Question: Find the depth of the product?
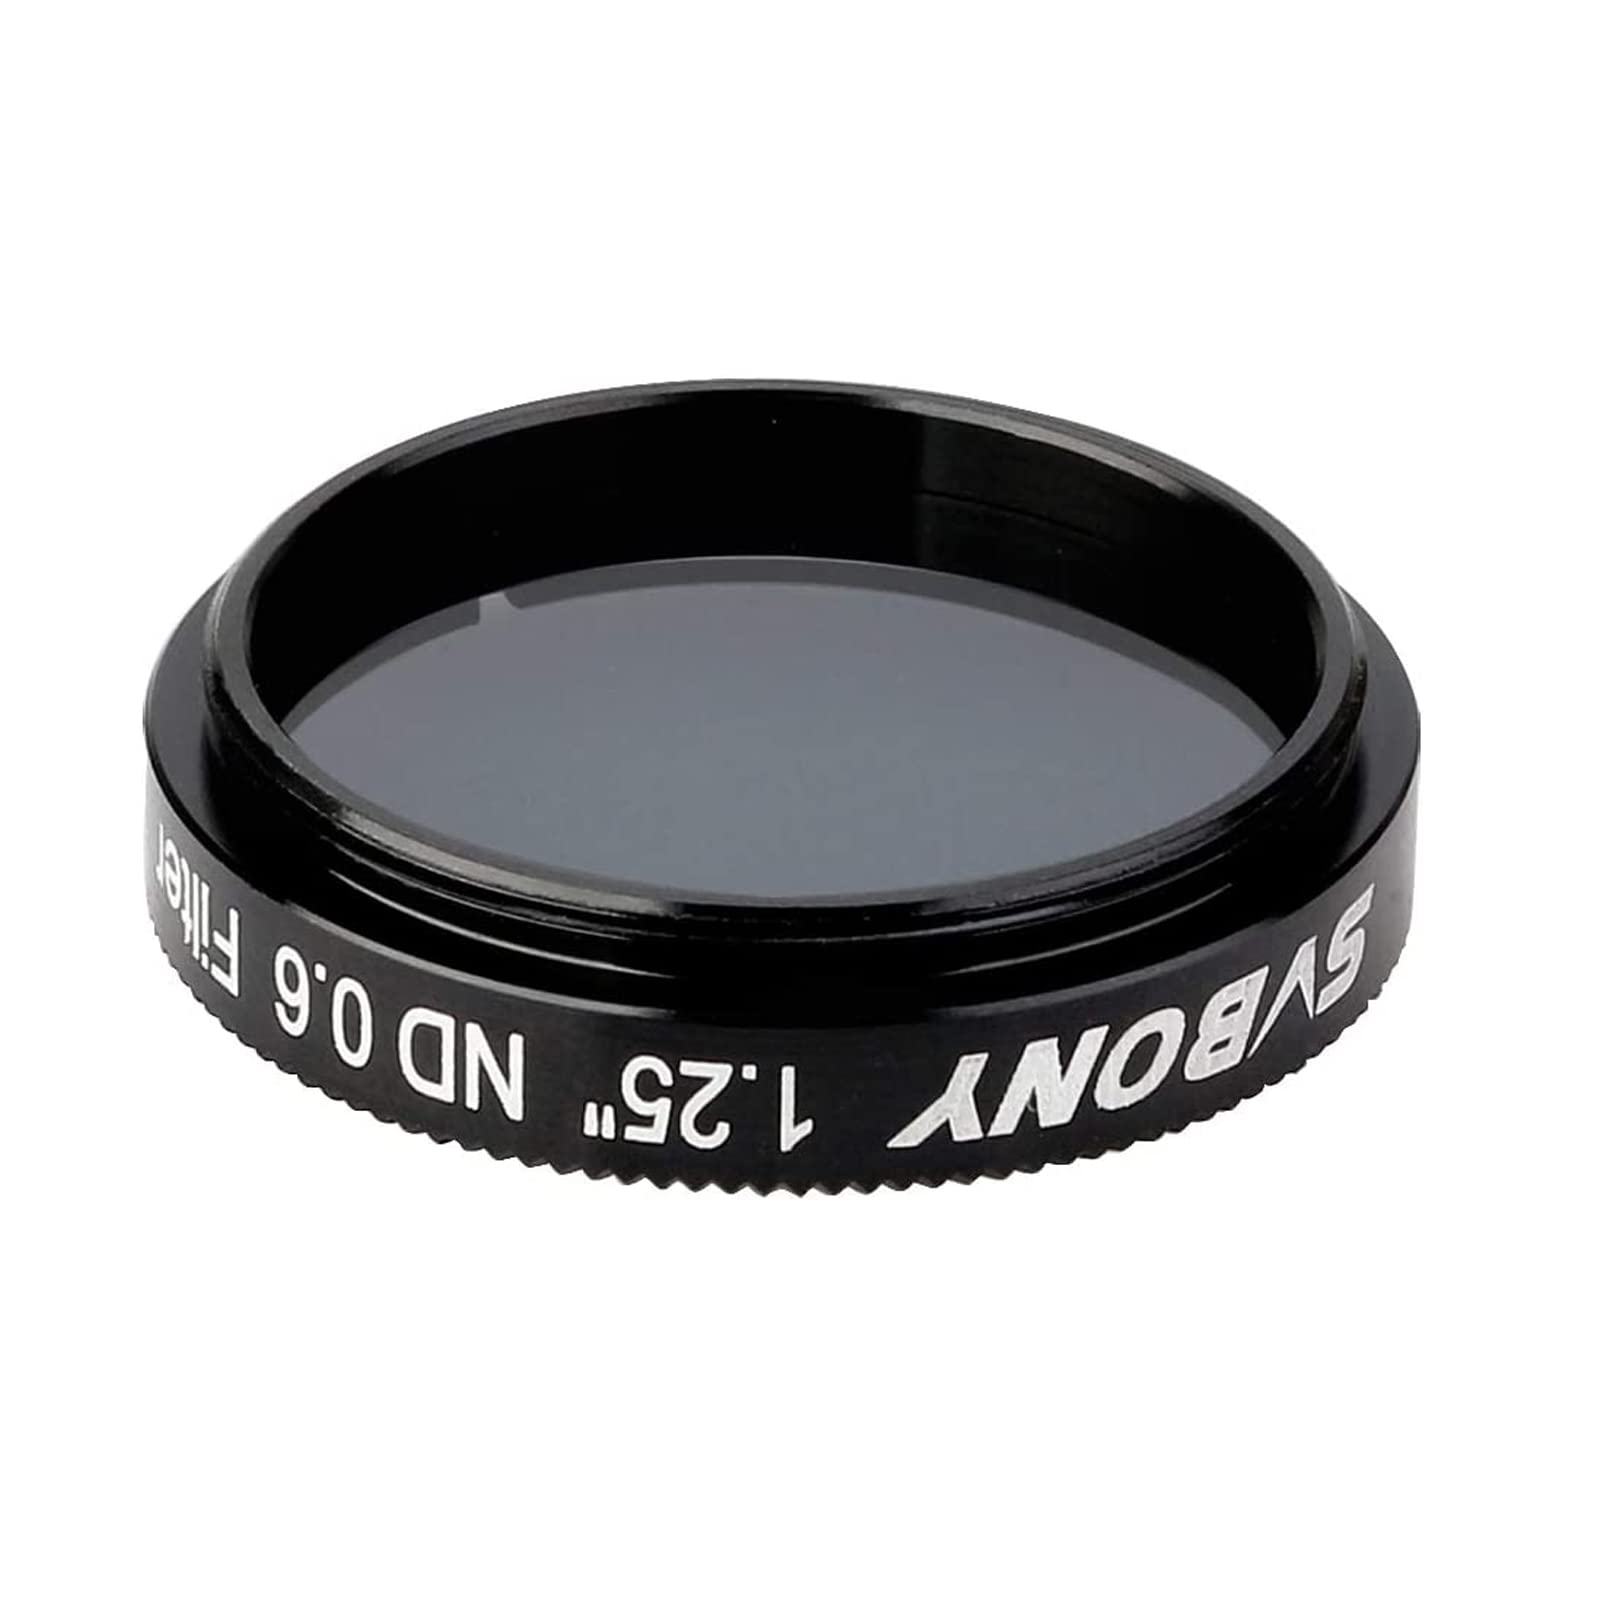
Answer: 1.25 inch